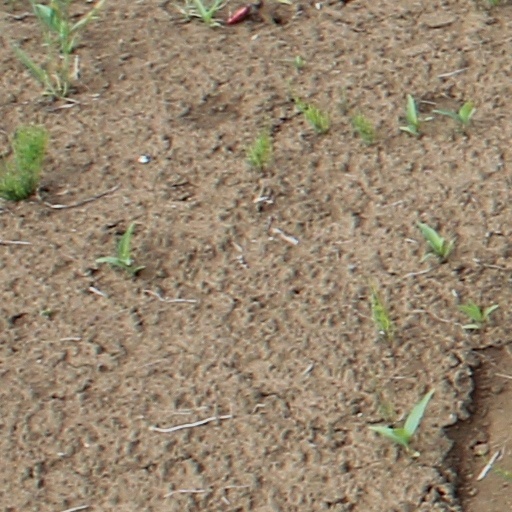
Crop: wheat